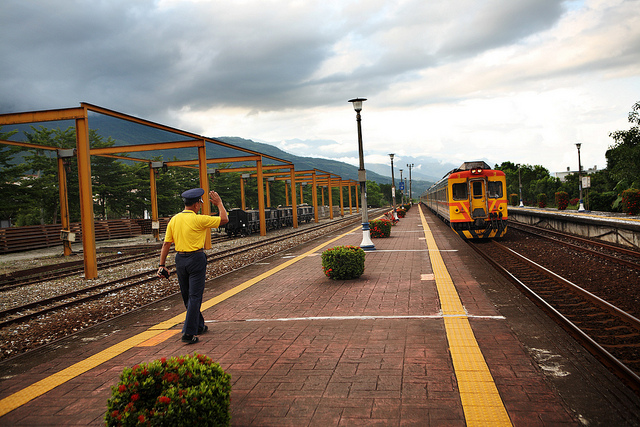
A man standing on the side of train tracks next to a train.

a man that is walking next to a train track

A man dressed in yellow waving at a yellow train.

a man with a yellow shirt and blue hat waves to a train